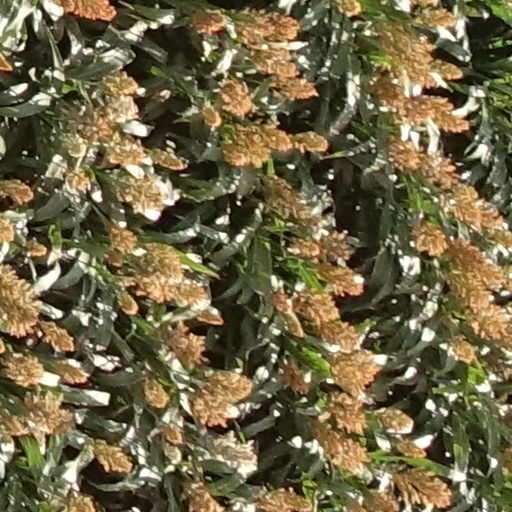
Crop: sorghum